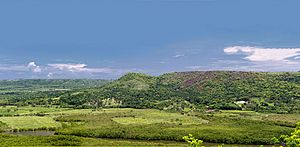
Matanzas (provins)
Provinsen Matanzas er en af Cubas provinser med 690.113 indbyggere. Den er lokaliseret i den nordvestlige del af Cuba. Hovedstaden hedder også Matanzas, og af andre større byer kan nævnes: Cárdenas og Jovellanos. I Matanzas er også feriebyen Varadero placeret.